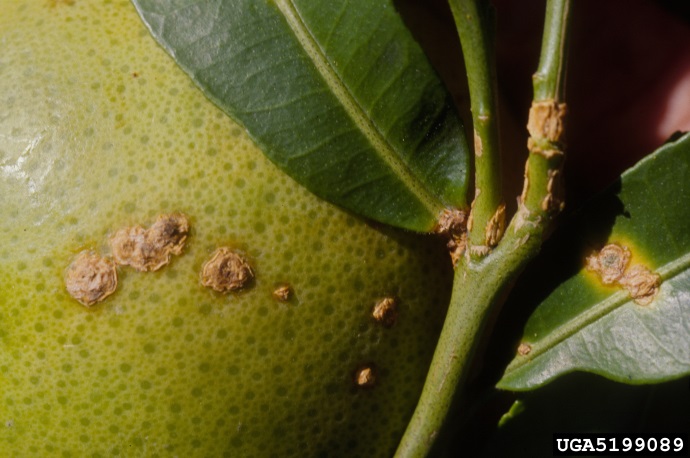
Plant: Citrus
Disease: citrus canker